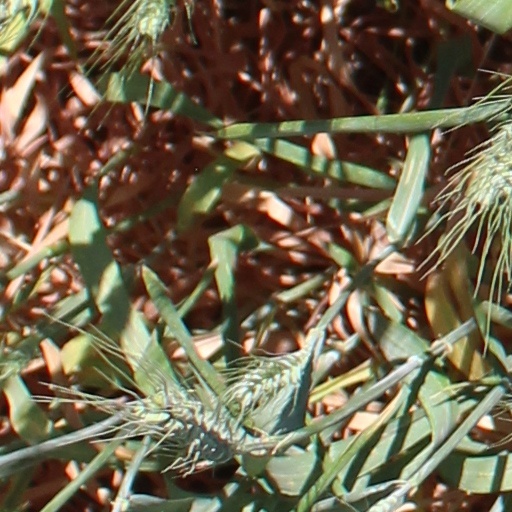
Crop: wheat